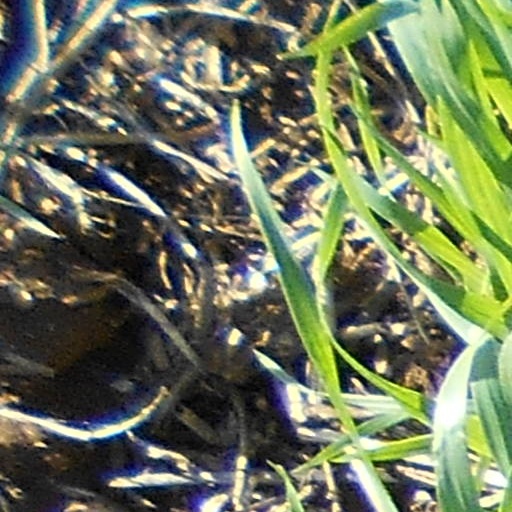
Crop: wheat